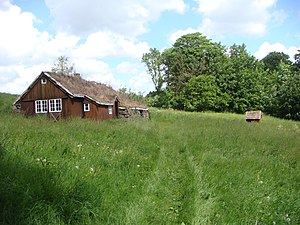
Frilandsmuseets bygninger
Bygninger fra Færøerne (hus nr. 15-19).
Huset fra Mul på Bordø, Færøerne og en skvatmølle fra Sand på Sandø i baggrund på Frilandsmuseet
Frilandsmuseet rummer bygninger fra forskellige egne af Danmark, Færøerne og de tidligere danske landsdele Skåne, Halland, Blekinge og Sydslesvig. Bygningerne er indrettet, som da de var beboet af bønder, landhåndværkere eller godsets folk i perioden 1650-1940 og viser danskernes dagligdag gennem historien med alkover, værktøj, træsko og pyntenips.